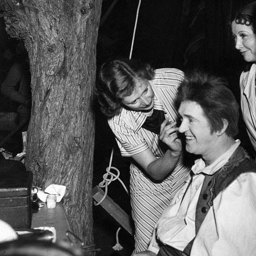
entertainer getting made up for comedy as actor looks on .